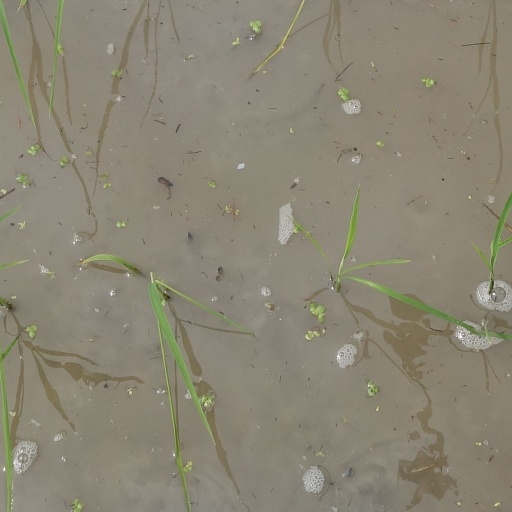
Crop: rice